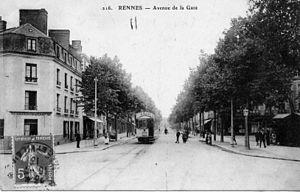
Carte postale de l'avenue de la Gare (aujourd'hui avenue Jean-Janvier) de Rennes, avec une rame de tramway au second plan et le bâtiment de la gare en arrière plan. Conservé aux Archives de Rennes, 100 Fi 12. Tampon de la poste de 1913.
Le tramway de Rennes est un ancien réseau de tramway urbain et interurbain à voie métrique, exploité entre 1897 et 1952 par les Tramways électriques rennais pour le compte de la Compagnie de l'Ouest Électrique. Le réseau de tramway créé alors est la base du système actuel de transport et communication à Rennes. Bien que la métropole rennaise ait opté à la fin du XXᵉ siècle pour un métro et des bus à haut niveau de service, la réimplantation d’un tramway dans la ville revient régulièrement dans les médias.